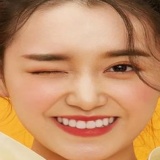
diễn viên Tưởng Y Y